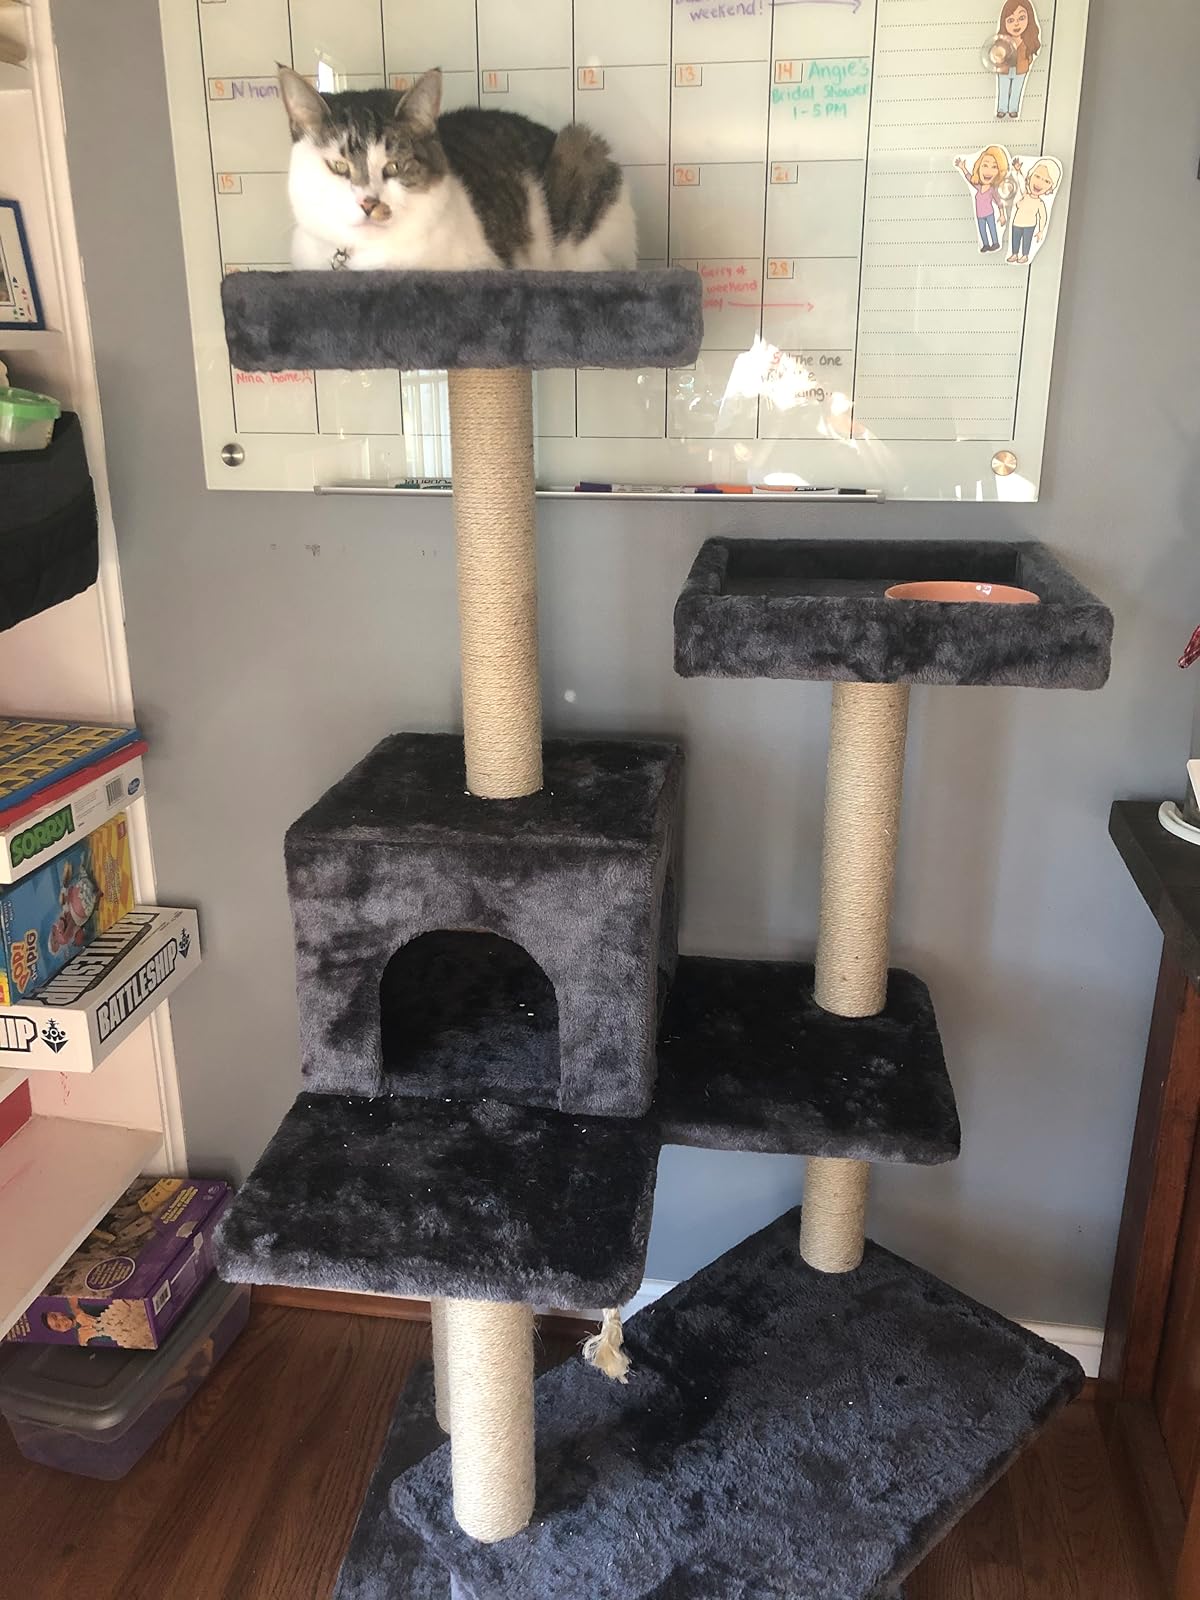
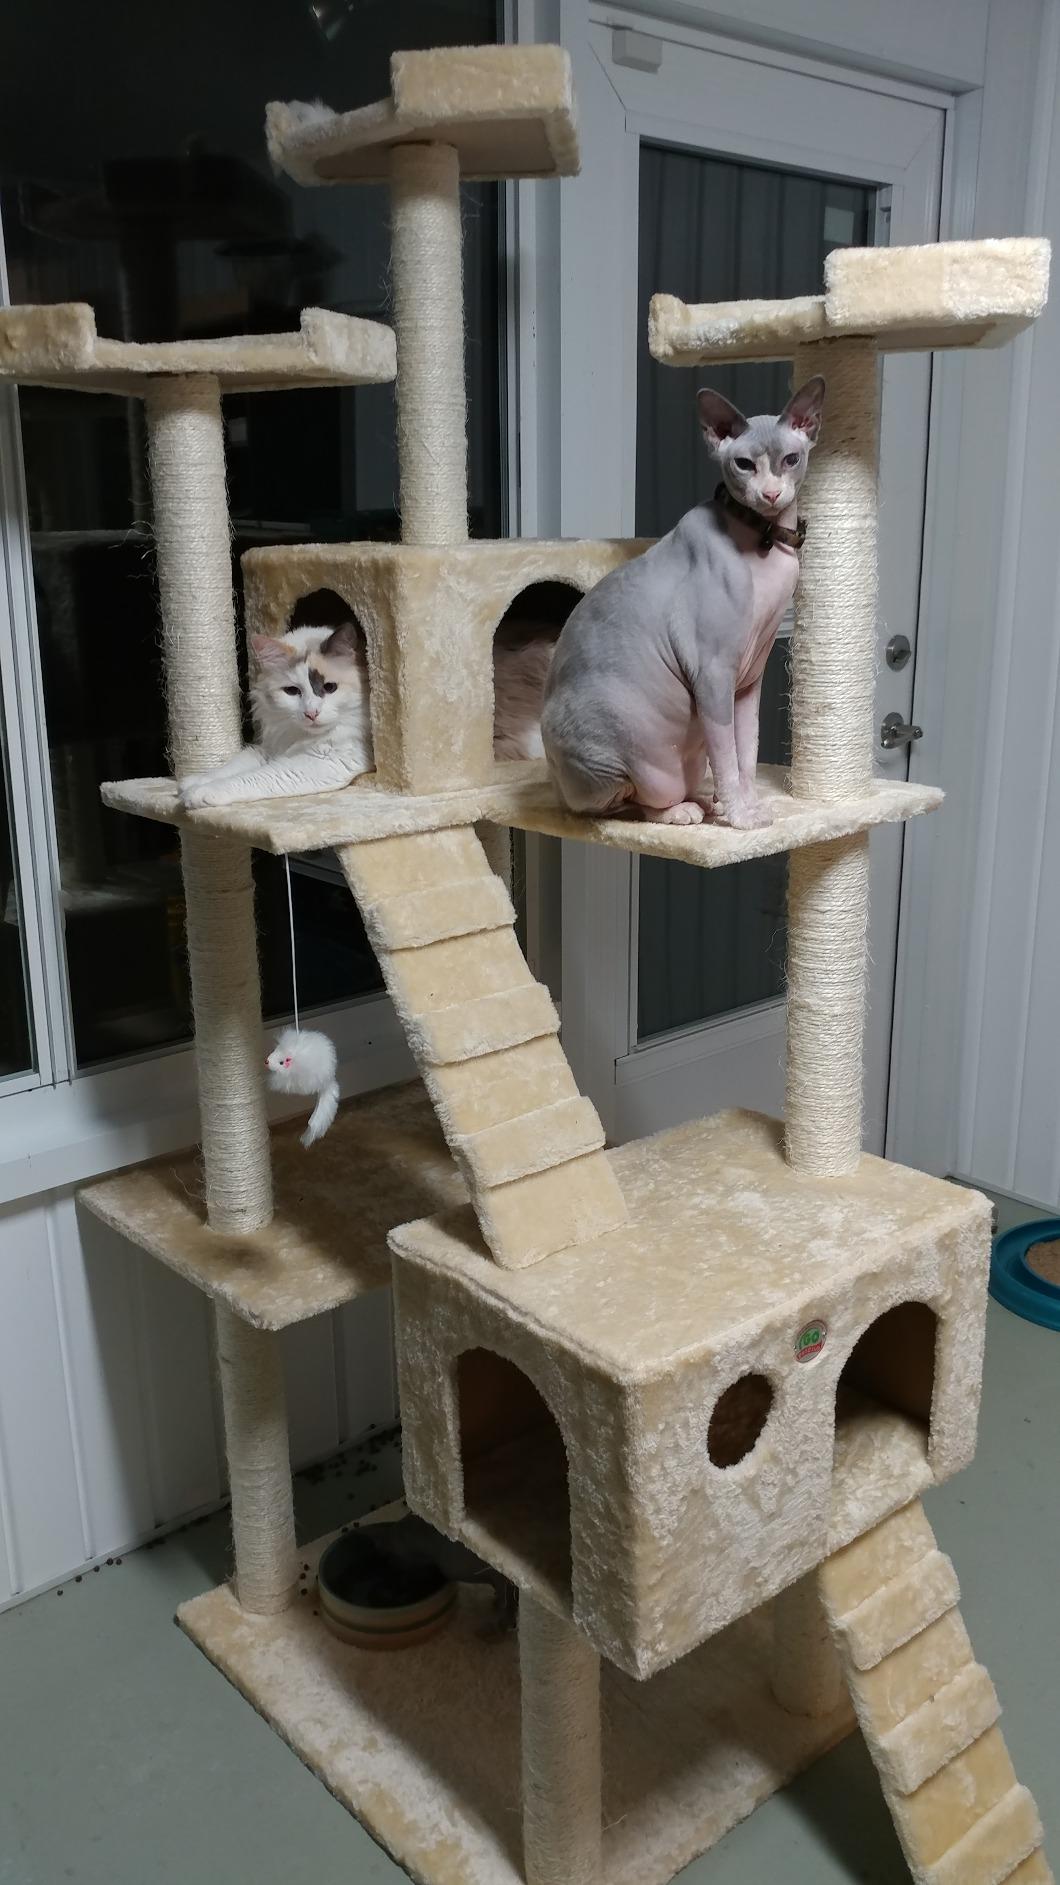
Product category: items_cat tree
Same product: no